Space Shuttle retirement

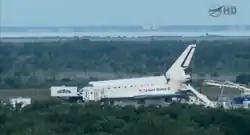
"Atlantis" about 30 minutes after final touchdown

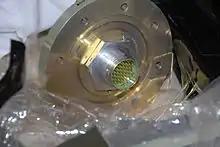
Feed through connector for the main tank: one of many thousands of Shuttle parts

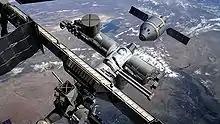
Artist's rendition of the docking of Orion to the ISS.

The twin pads originally built for the Apollo program were deactivated. LC-39B was deactivated first on January 1, 2007. Three lightning towers were added to the pad and it was temporarily "re-activated" in April 2009 when "Endeavour" was placed on standby to rescue the STS-125 crew (the STS-125 mission was the last to visit the Hubble Space Telescope, which meant that the ISS was out of range) if needed; "Endeavour" was then moved over to LC-39A for STS-126. In October 2009 the prototype Ares I-X rocket was launched from 39B. The pad was then permanently deactivated and has since been dismantled and has been modified for the Space Launch System program, and possibly other launch vehicles. Like the Apollo structures before them, the shuttle structures were scrapped. The first launch from 39B since Ares I-X was Artemis 1 on November 16th 2022, being the first lunar bound launch from the pad since Apollo 10. 39A was deactivated in July 2011 after STS-135 was launched.